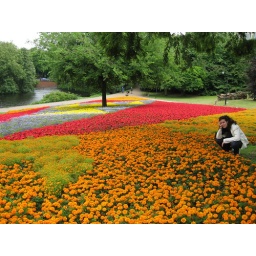
Elisa in a field of flowers